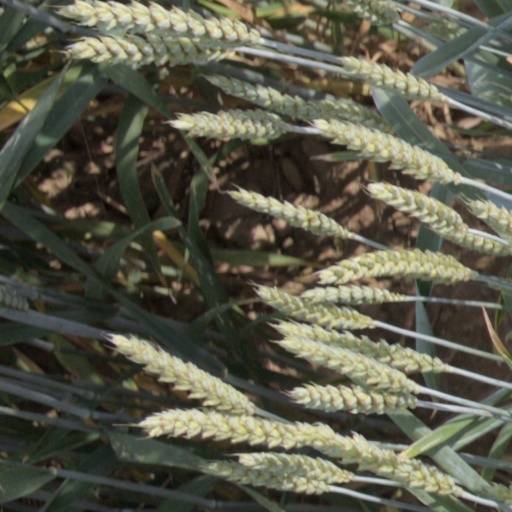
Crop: wheat